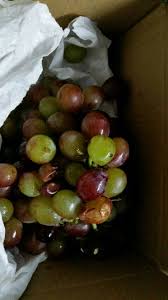
Waste category: biological